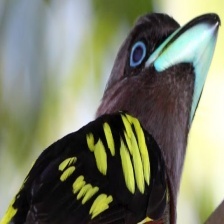
Species: BANDED BROADBILL
Scientific name: EURYLAIMUS JAVANICUS